Sam Faiers

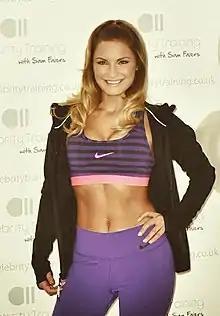
Faiers in 2015

Samantha Elizabeth Faiers (born 31 December 1990) is an English television personality. She starred in the ITV2 reality series "The Only Way Is Essex" from 2010 to 2014 and had her own reality series "Sam Knightley and Billie Shepherd: The Mummy Diaries" for nine series from 2016 to 2021.